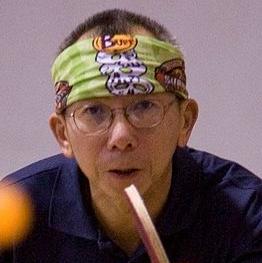
Age: 54